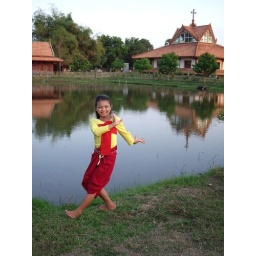
Girl in red and yellow